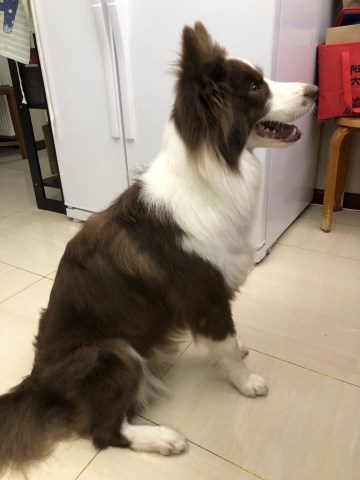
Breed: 2594-n000109-Border_collie